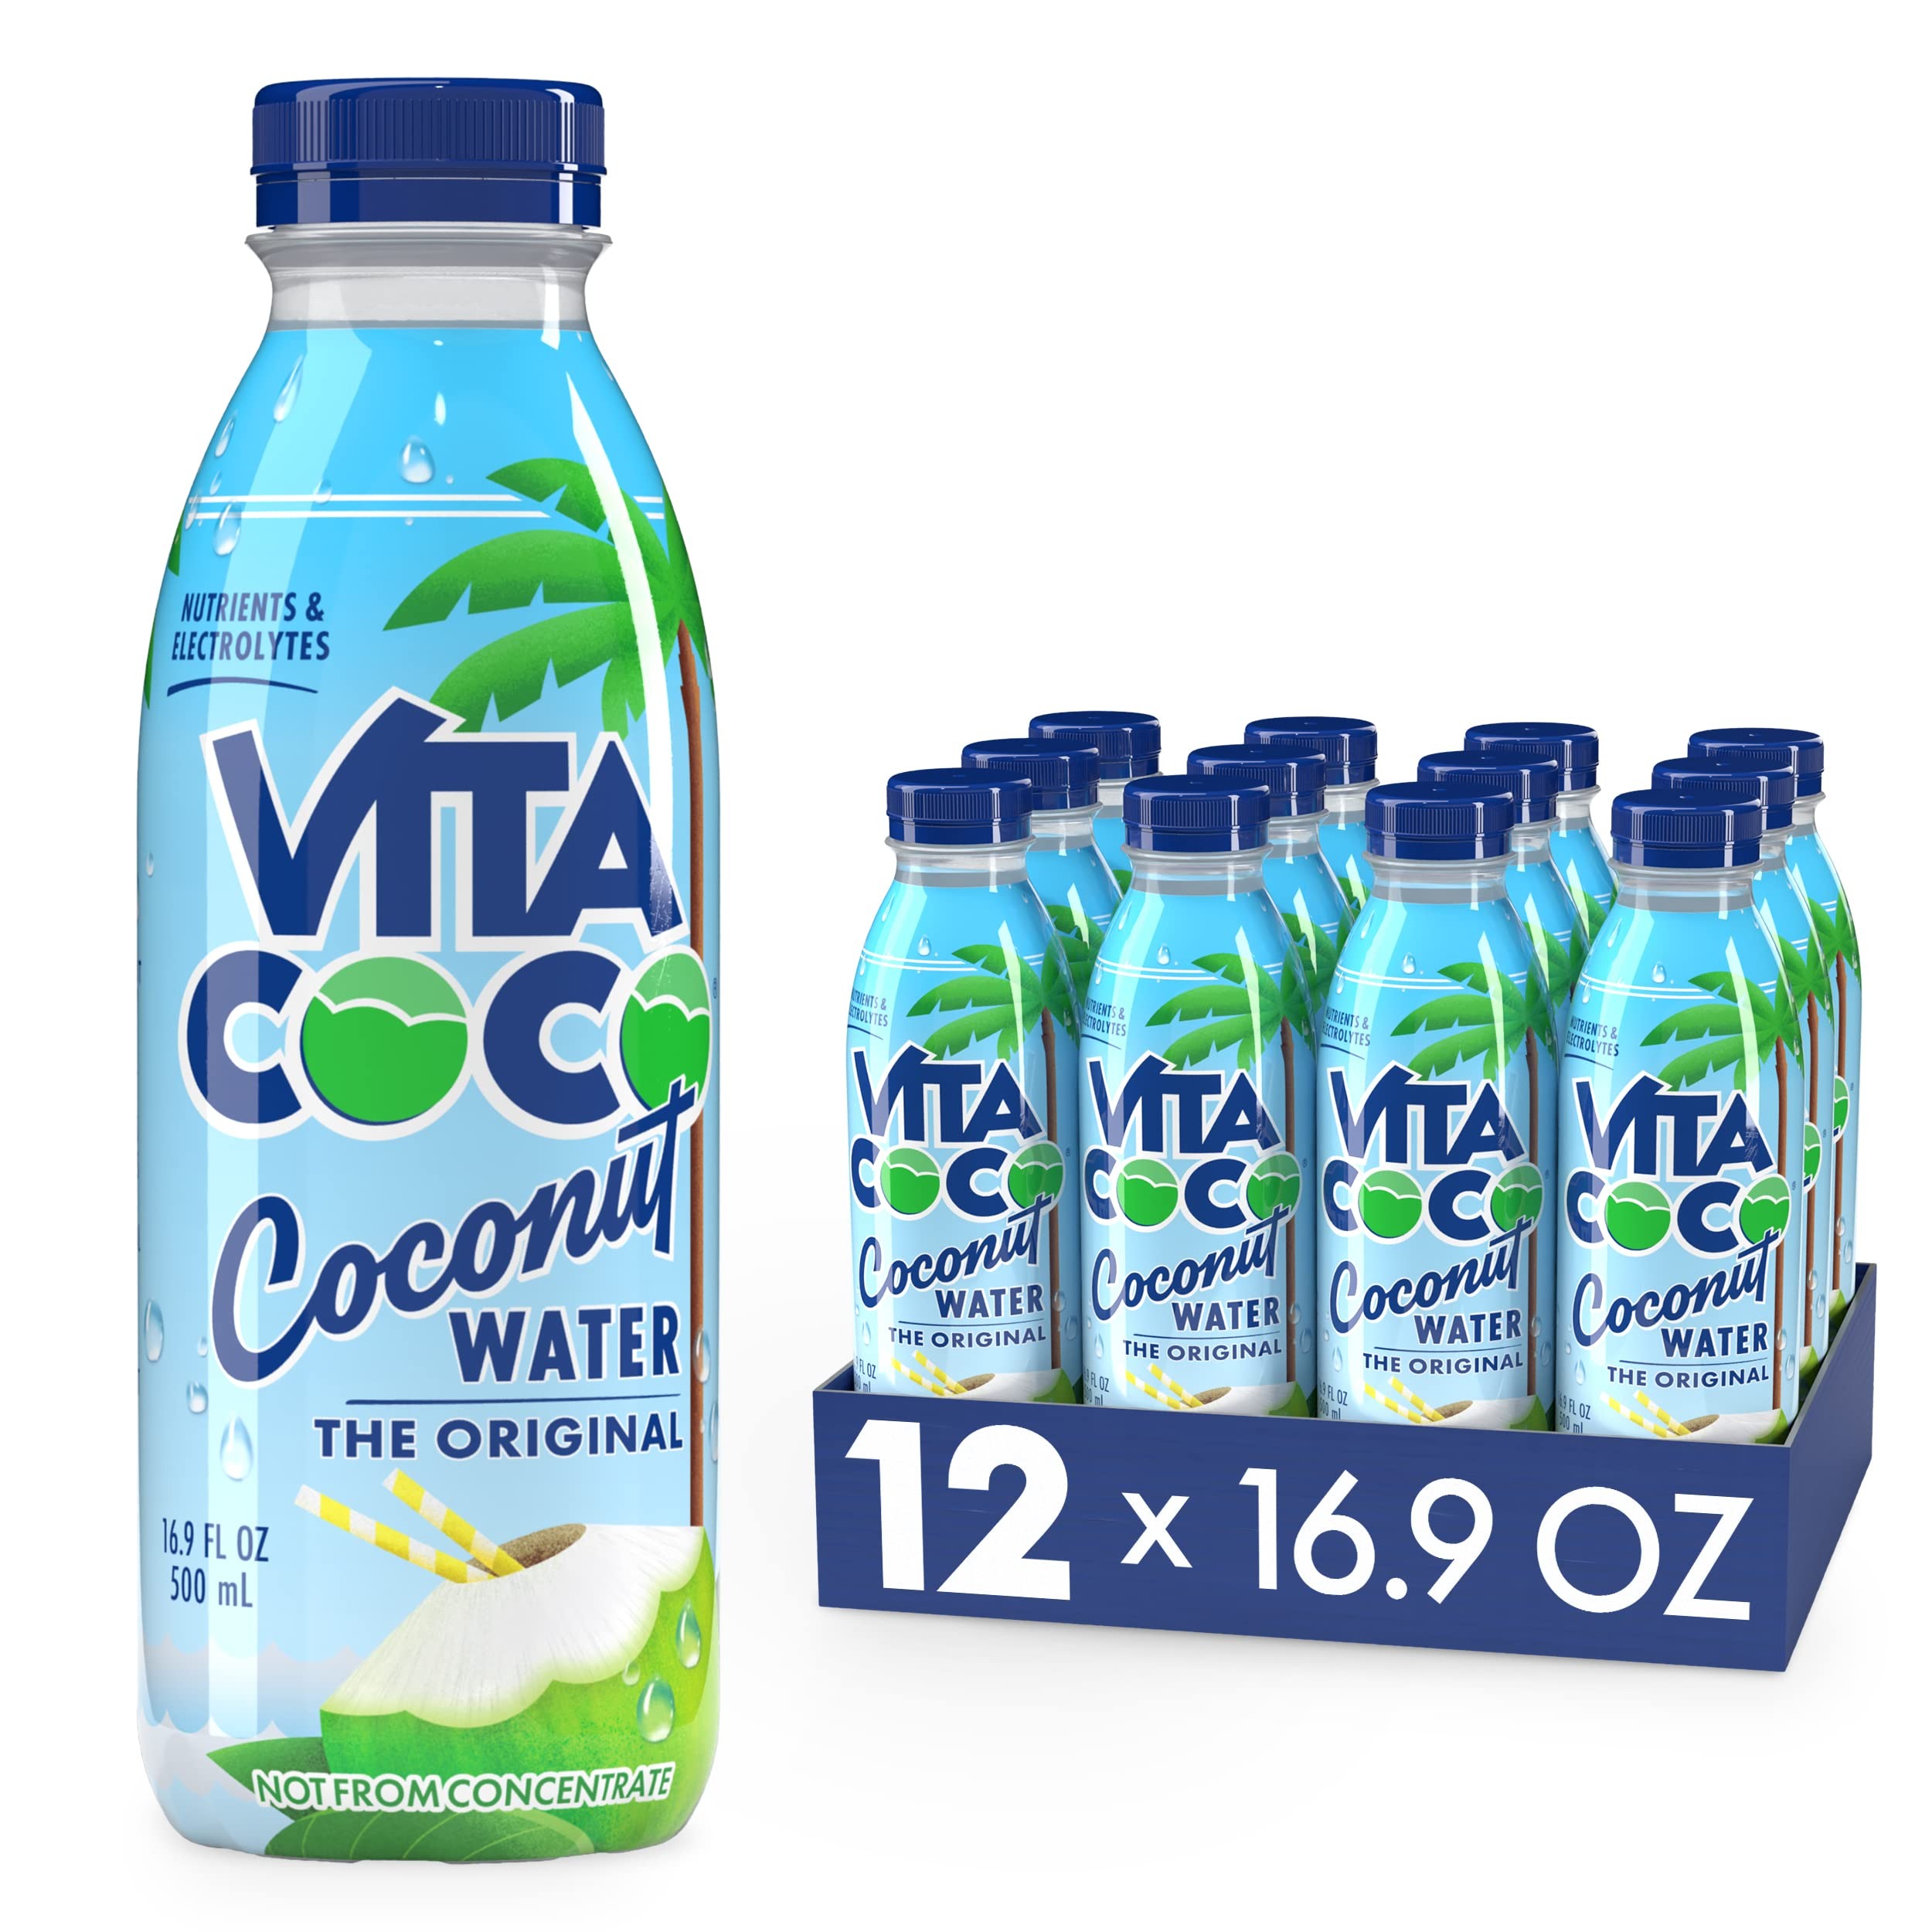
Item Name: Vita Coco Coconut Water, Pure | Natural Hydrating Electrolyte Drink | Smart Alternative To Coffee, Soda, & Sports Drinks | Gluten Free | 16.9 Oz Slim Bottle (Pack Of 12)
Bullet Point 1: TASTE OF THE TROPICS | Not long ago you needed a ladder and a machete to get great-tasting coconut water. Now all you have to do is crack open a Vita Coco
Bullet Point 2: NATURAL HYDRATION | Refreshing and jam-packed with vitamins, nutrients, and ELECTROLYTES (including MORE POTASSIUM than a banana) — our coconut water helps keep your body properly hydrated
Bullet Point 3: REFRESH YOURSELF | Coconut water is the natural choice for everyday, on-the-go refreshment — DRINK VITA COCO before a gym workout, with a meal, as an afternoon pick me up, or after a night out
Bullet Point 4: FAT-FREE, GLUTEN-FREE, and NON-GMO — and with ONLY 45 calories per serving, Vita Coco is the smart, LOWER CALORIE and LOWER SUGAR alternative to most sodas, sports drinks, and fruit juices
Bullet Point 5: ONE 12-PACK CASE of 16.9 OUNCE SLIM BOTTLES | AVAILABLE NOW on Prime, Subscribe and Save, and Pantry — as well as Prime Now and Fresh (for those times when HYDRATION can't wait)
Value: 202.8
Unit: Fl Oz

Price: 18.135